Hokota Station

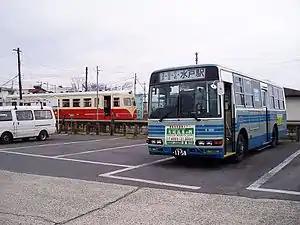
Hokota Station and a bus of Kanto Railway（20 January 2007）

was a railway station on the Kashima Railway Line in Hokota, Ibaraki, Japan, operated by the Kashima Railway operator Kashima Railway. And, now, this station is used as a bus terminal by Kantetsu Green Bus.